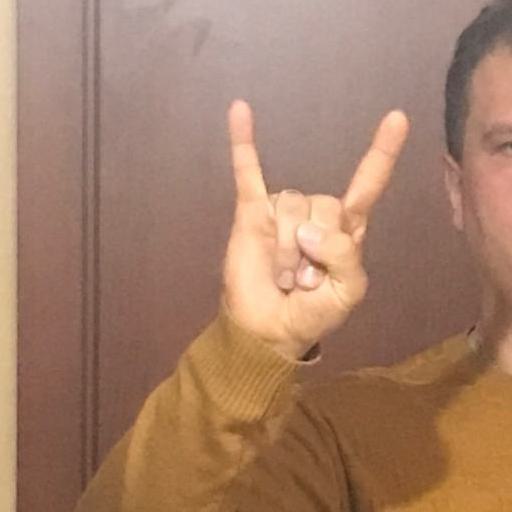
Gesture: rock